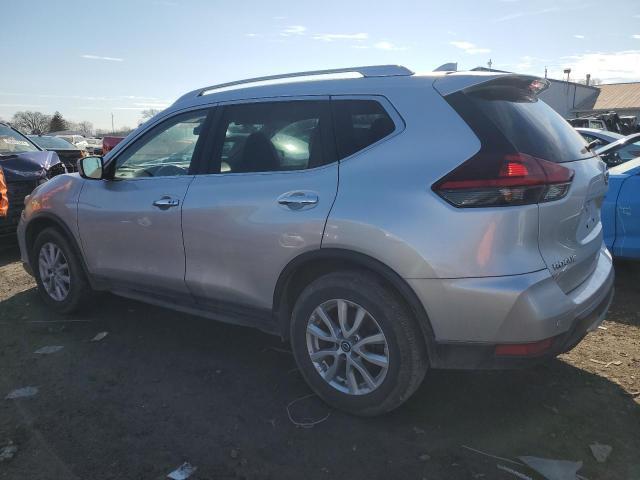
Aucun dommage détecté.
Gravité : aucun